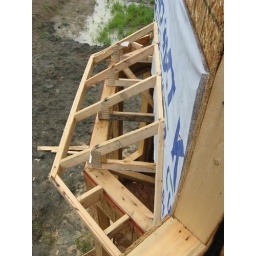
July 25, 2009- Roof over kitchen door